List of boiling liquid expanding vapor explosions

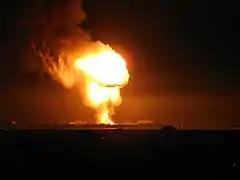
BLEVE–fireball, 2008 Toronto propane explosion

The following is a list of boiling liquid expanding vapor explosion (BLEVE) accidents. It shows whether the accident occurred during dangerous goods transportation or at a fixed facility, the accident origin (e.g., storage, process reactor, rail tank car, tank truck), the material involved, its amount, the number of fatalities, and whether a fireball developed (which is typically the case if the material is flammable).